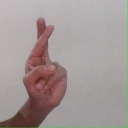
अक्षर: र